U.S. Route 82

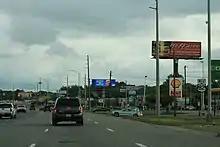
McFarland Boulevard (US 82 West) in Tuscaloosa, Alabama in 2018

Throughout Alabama, US 82 is paired with unsigned State Route 6 (SR 6). The highway enters the state east of Columbus, Mississippi, and bears southeast towards Northport and Tuscaloosa, where it crosses over I-20 and I-59 south of town. It is known in West Alabama as McFarland Boulevard, in memory of Ward Wharton McFarland, a political, business, and civic leader who died in 1979. After leaving Tuscaloosa, the route continues southeast, passing through the cities of Brent, Centreville, and Maplesville en route to Prattville, on the northern edge of the Montgomery metropolitan area. This approximately drive goes through some of the most rural areas of the state, much of it two lanes with the exception of the section from Tuscaloosa to Centreville. Upon arriving in Prattville, it runs concurrently with I-65, with which it goes through downtown Montgomery with (also junctioning with the current southern terminus of I-85), and splits off to the east south of downtown. After leaving Montgomery, the route continues southeast through Union Springs and Midway en route to Eufaula, on the Alabama–Georgia state line, where it junctions with US 431. The route then crosses over the Chattahoochee River into Georgetown, Georgia, over Lake Eufaula.